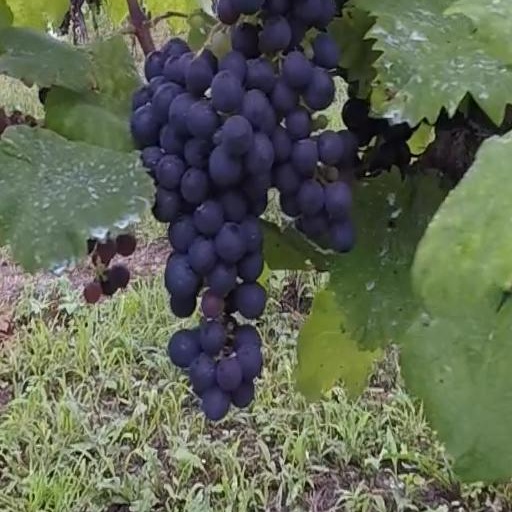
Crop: grape